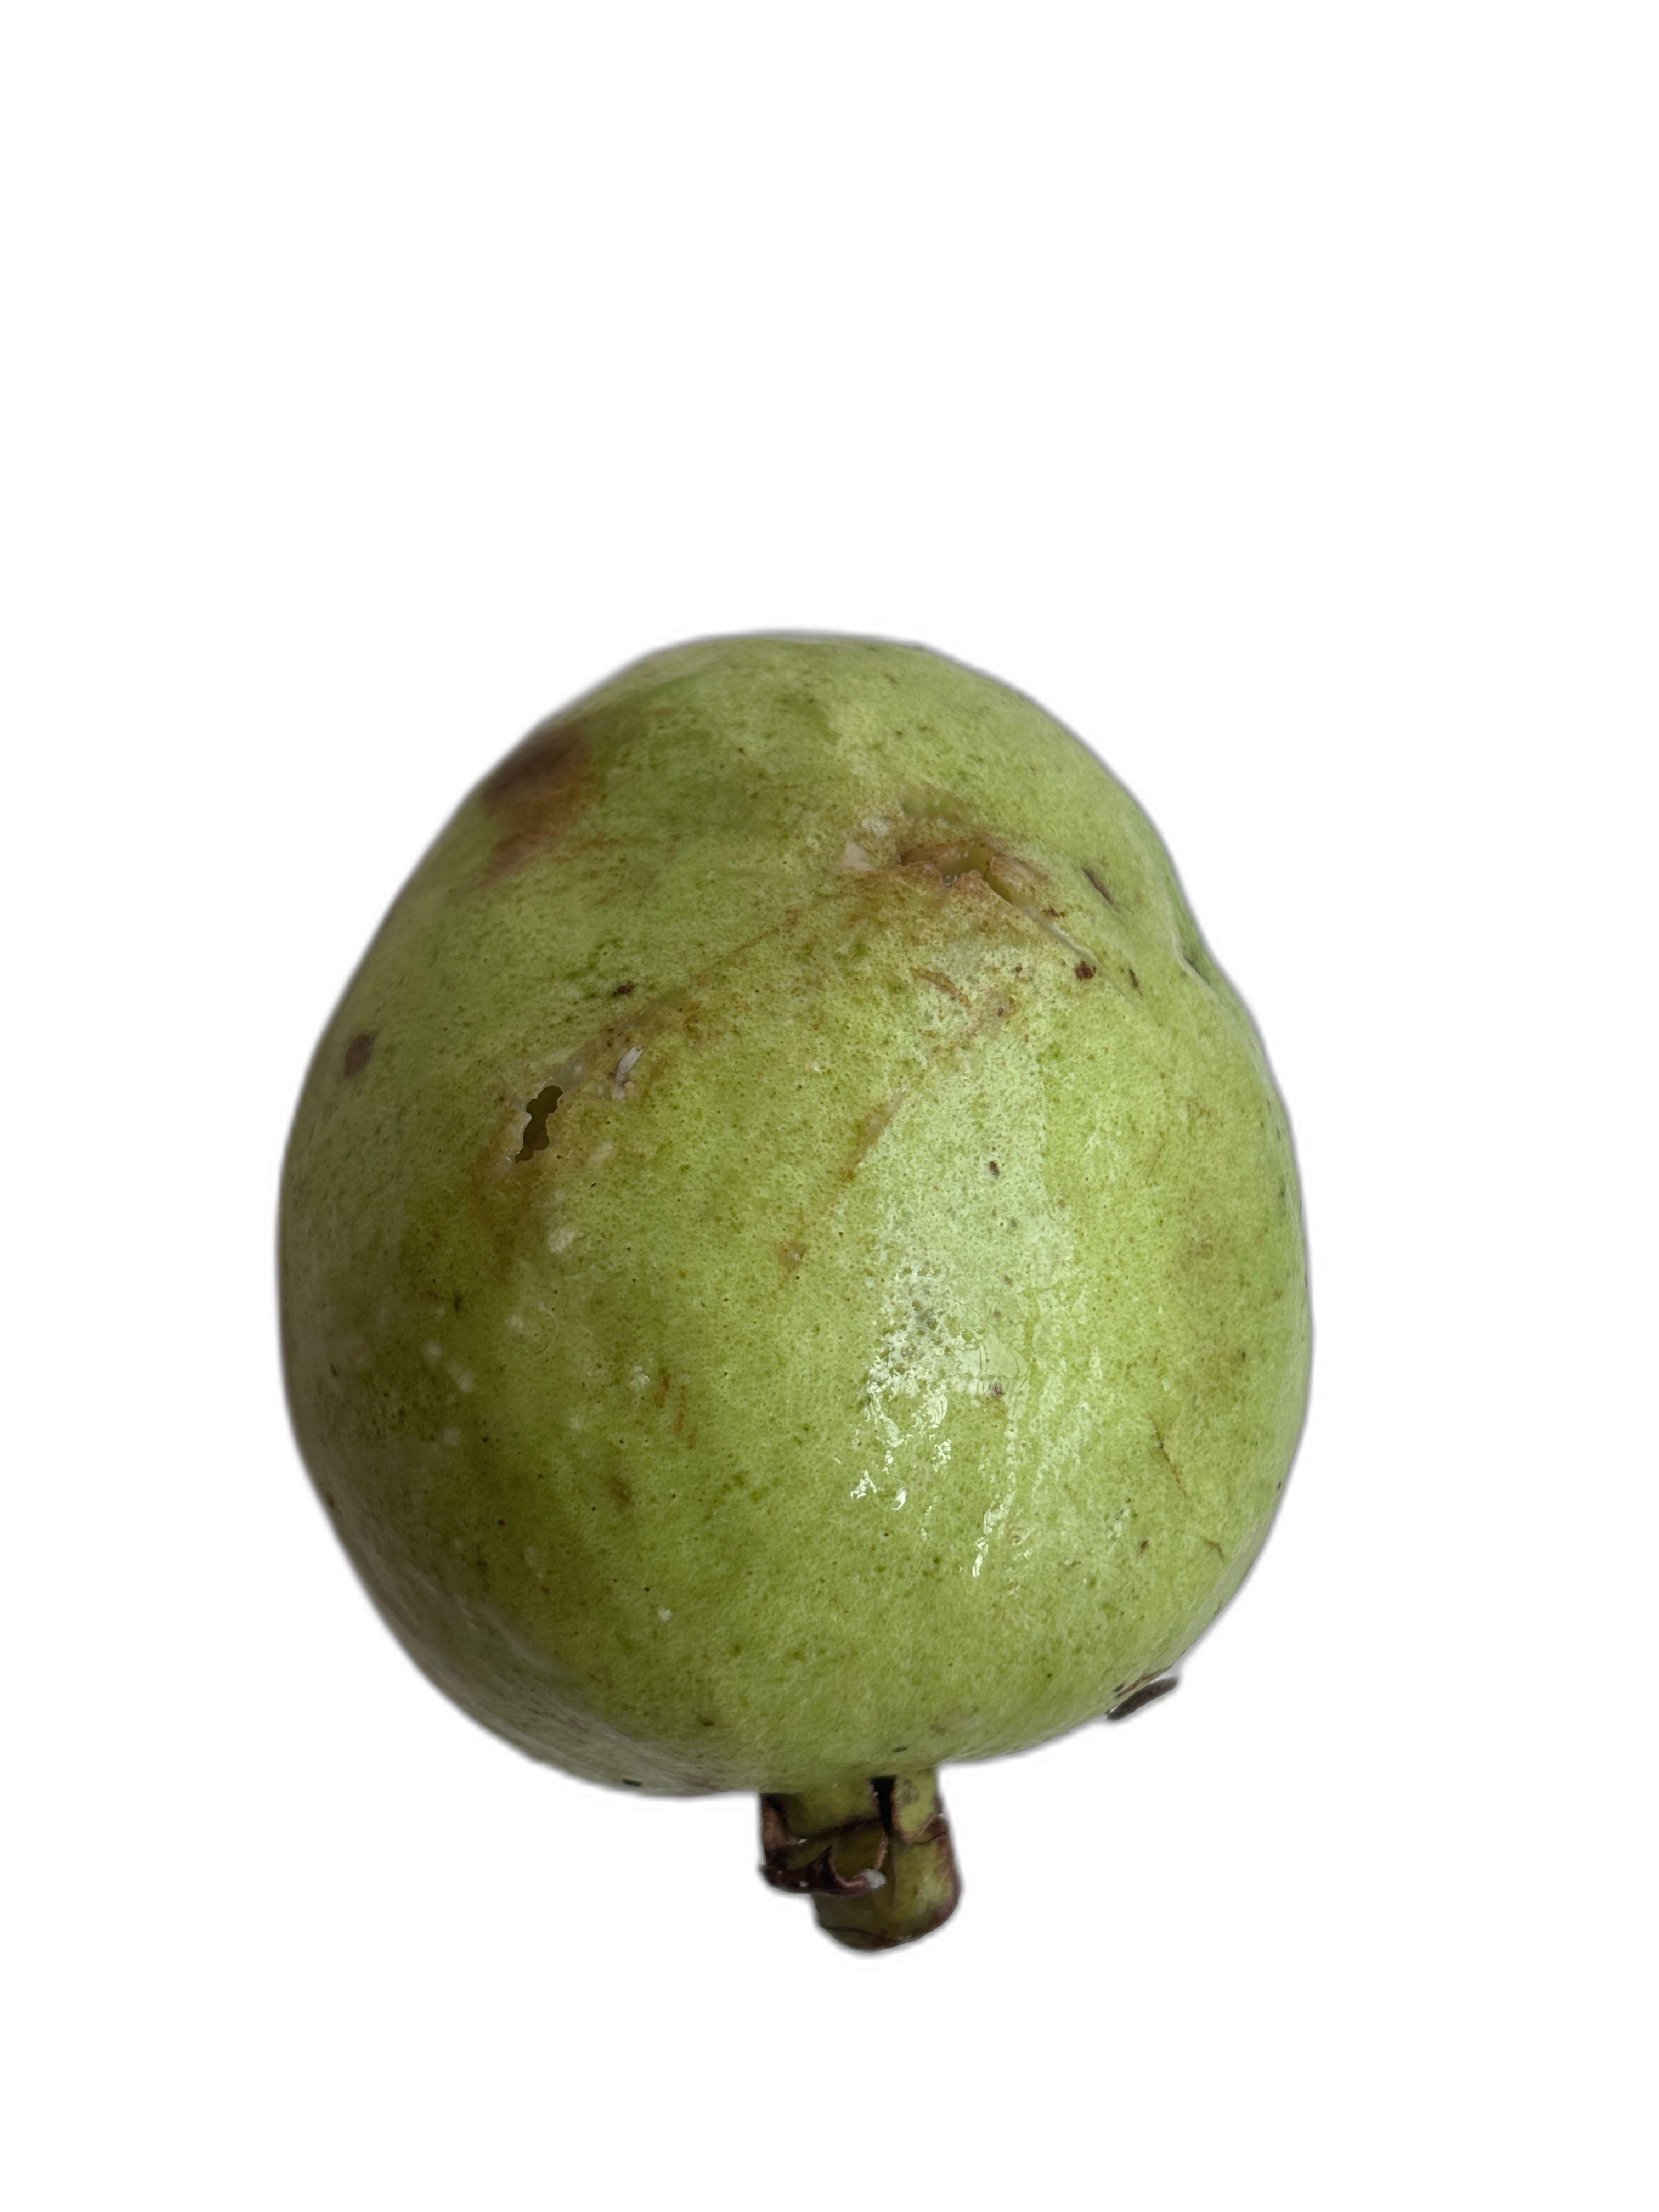
Plant part: fruit
Disease: Anthracnose